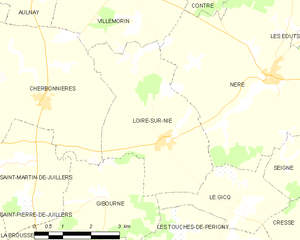
Loiré-sur-Nie est une commune du Sud-Ouest de la France située dans le département de la Charente-Maritime.